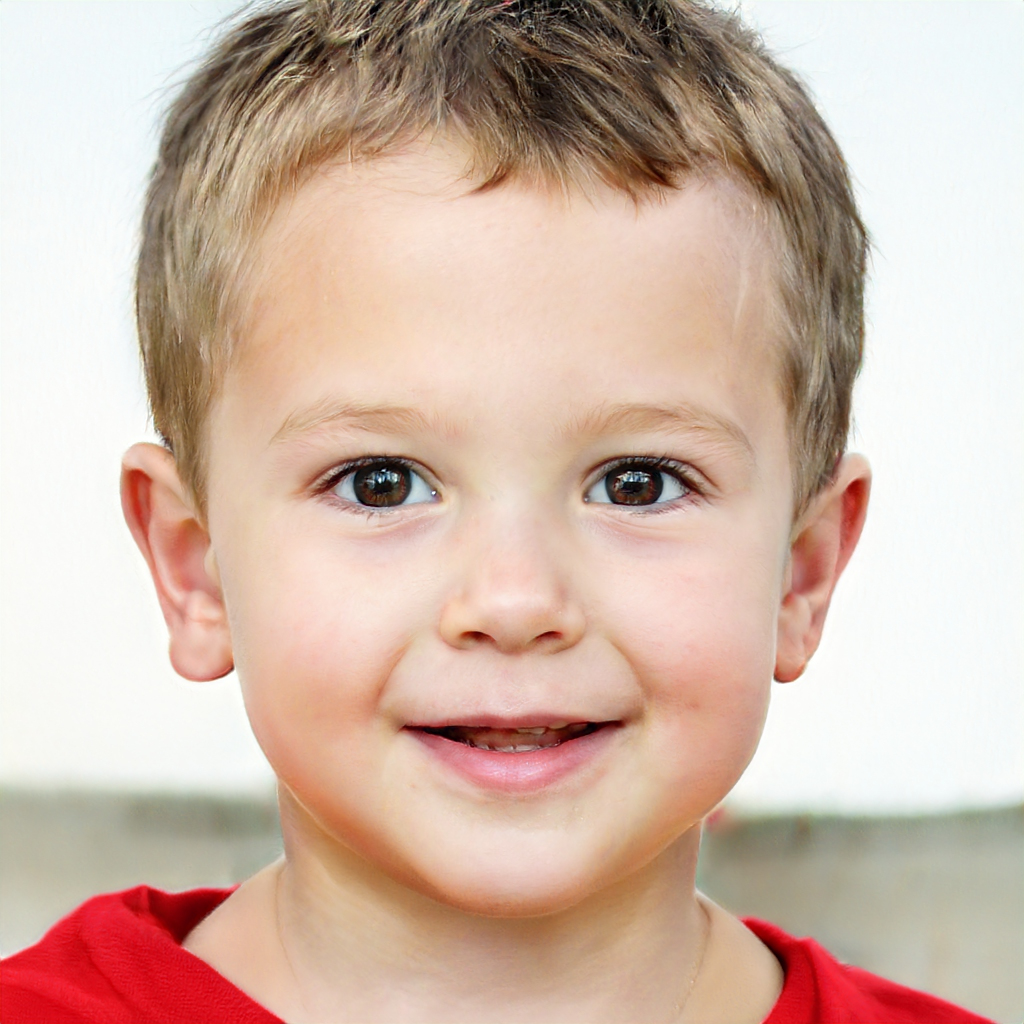
Gender: Male